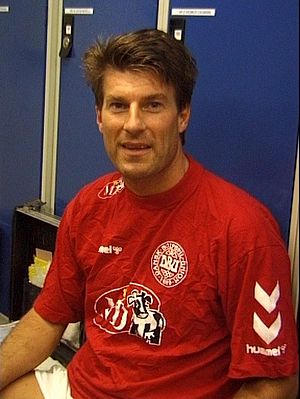
Michael Laudrup / Karriere / Trænerkarriere
Michael Laudrup i 2000
Michael Laudrup
Michael Laudrup er en dansk fodboldtræner og tidligere professionel fodboldspiller, er cheftræner for Al-Rayyan i Qatar siden oktober 2016 på en toårig kontrakt. Laudrups seneste job var i Qatar-klubben Lekhwiya, som han førte frem til mesterskabet. Han tiltrådte i klubben i 2014 og tog afsked i juni 2015.